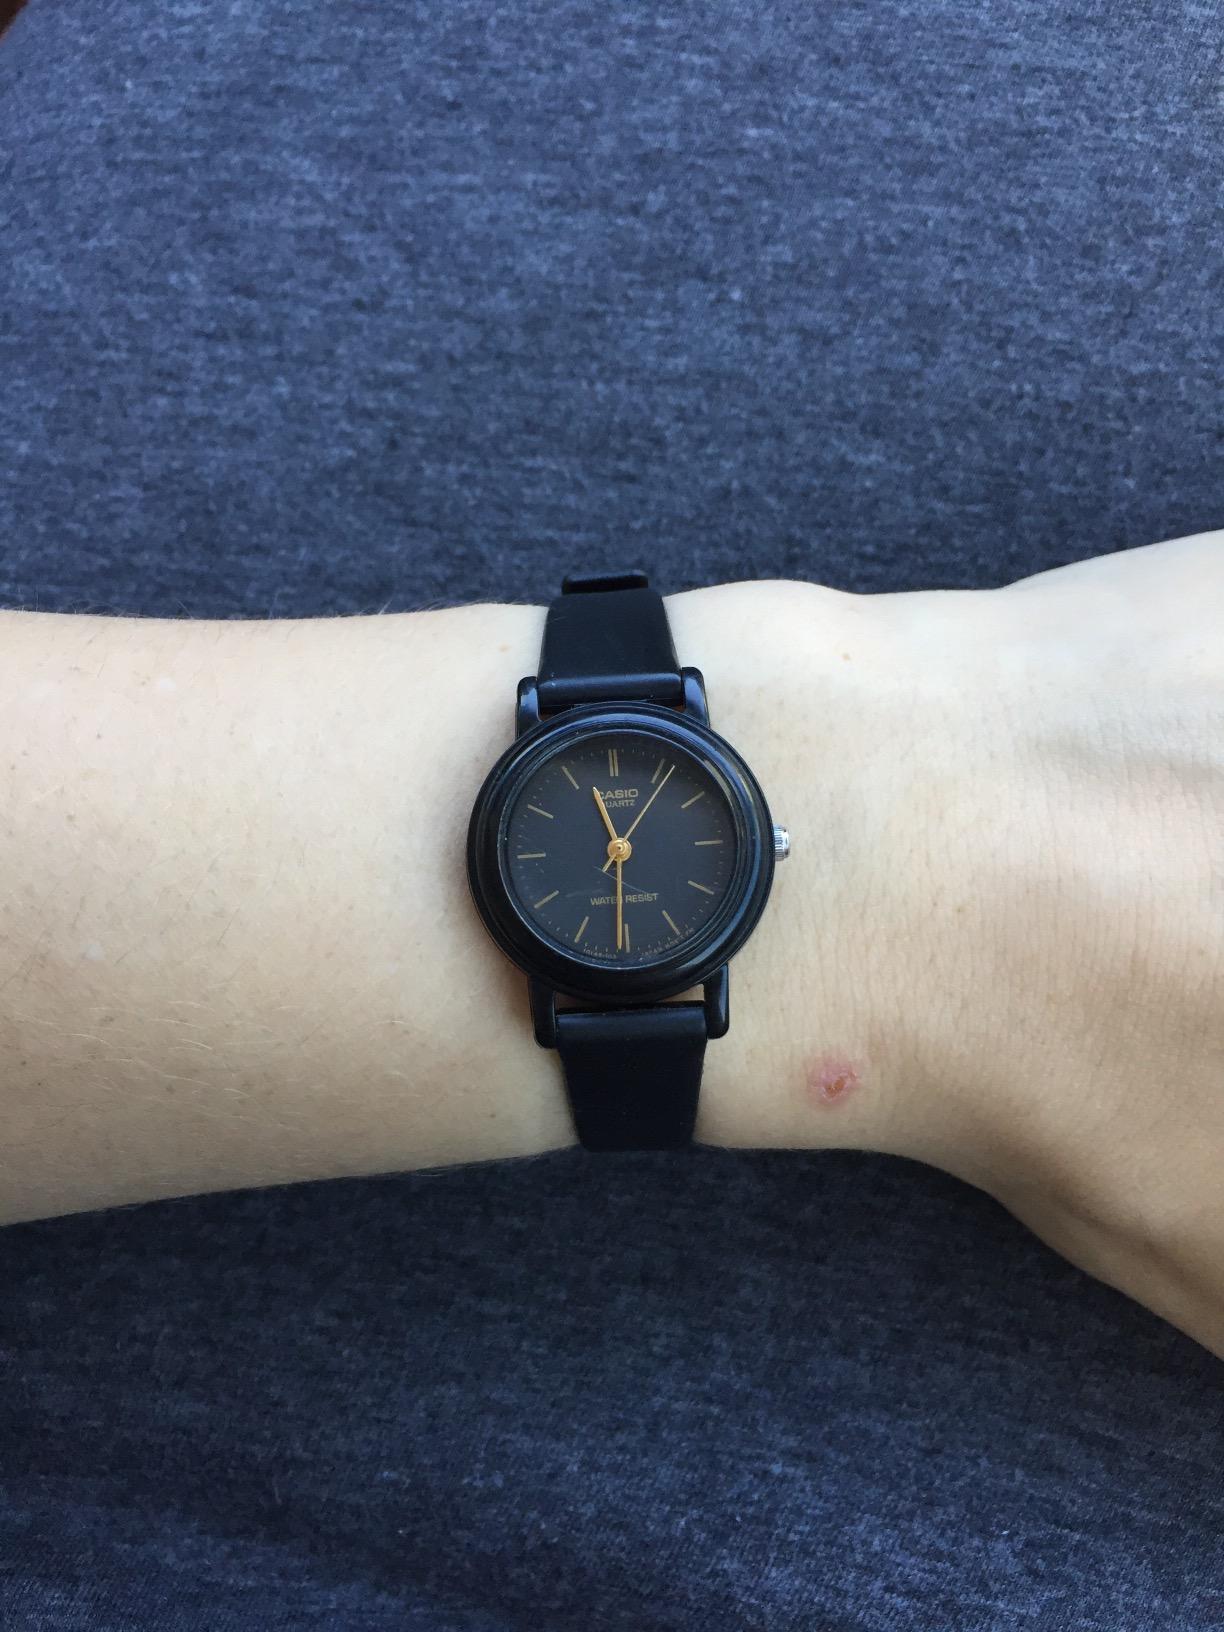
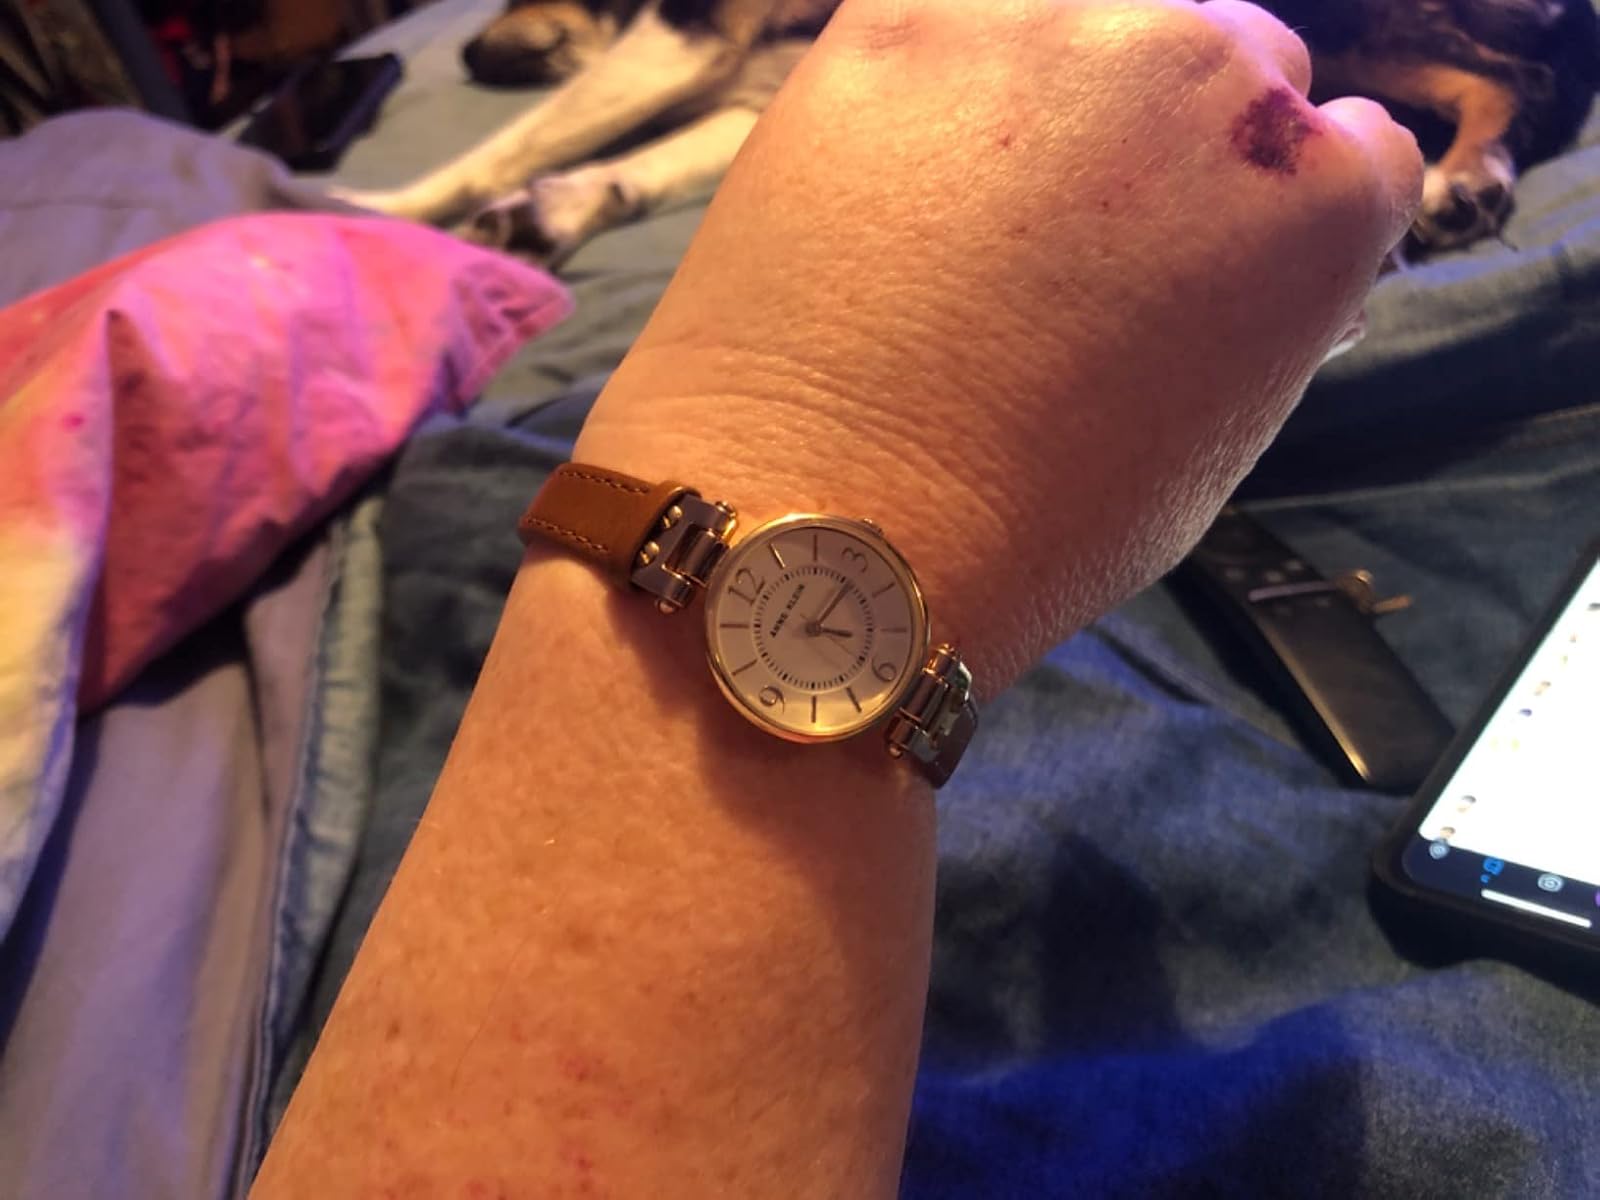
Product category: accessories_watch
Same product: no